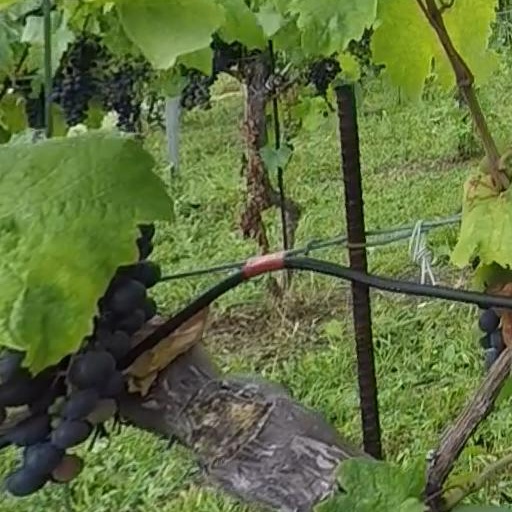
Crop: grape